MLW World Women's Featherweight Championship

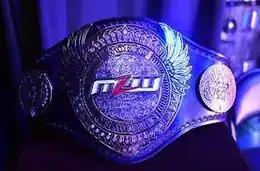
The current championship belt

The MLW World Women's Featherweight Championship is a women's professional wrestling championship created and promoted by the American professional wrestling promotion Major League Wrestling (MLW). The current champion is Shoko Nakajima, who is in her first reign. She won the title by defeating Delmi Exo at Battle Riot VII in Long Beach, California on April 5, 2025.